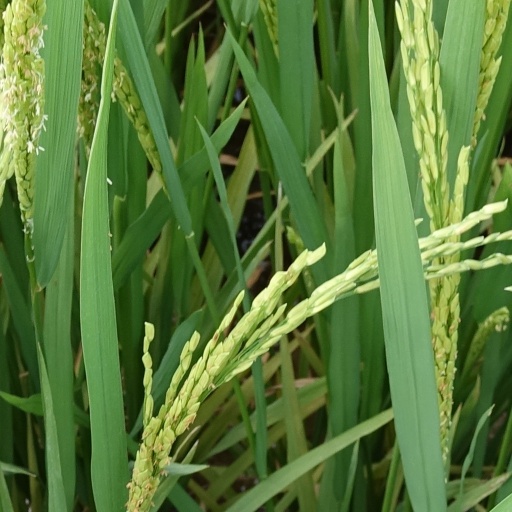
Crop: rice